Mahleb

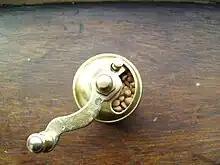
Mahleb kernels in a manual grinder

Mahleb or mahlepi is an aromatic spice made from the seeds of a species of cherry, "Prunus mahaleb" (the Mahaleb or St Lucie cherry). The cherry stones are cracked to extract the seed kernel, which is about 5 mm diameter, soft and chewy on extraction. The seed kernel is ground to a powder before use. Its flavour is similar to a combination of bitter almond and cherry, and also similar to marzipan.